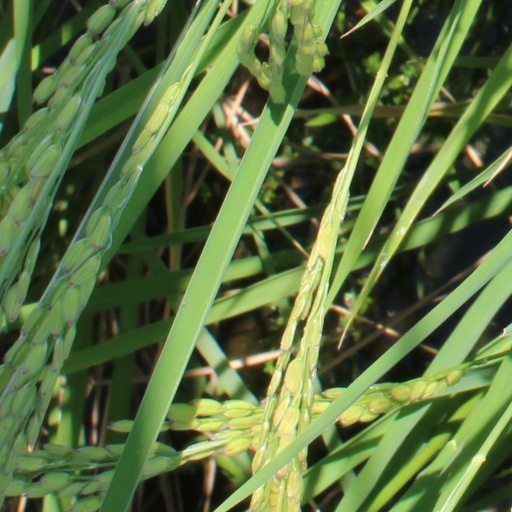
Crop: rice